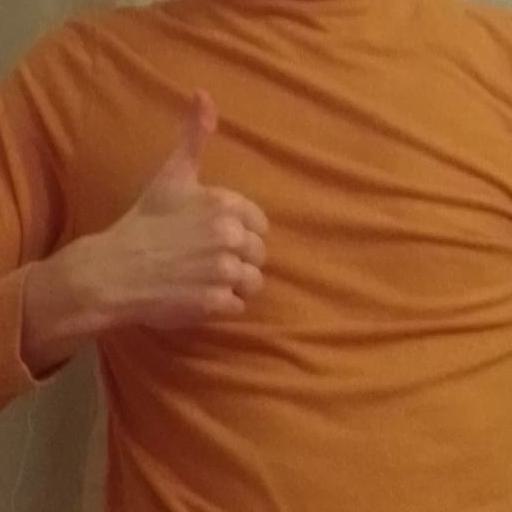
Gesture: like